Mae Questel

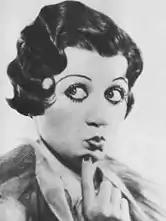
Questel in 1930

Mae Questel (born Mae Kwestel; September 13, 1908 – January 4, 1998) was an American actress. She was best known for providing the voices for the animated characters Betty Boop (from 1931) and Olive Oyl (from 1933).